Faculty of Fine Arts and Music, University of Melbourne

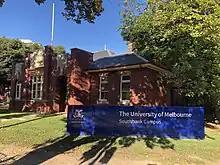
Entrance of Southbank Campus

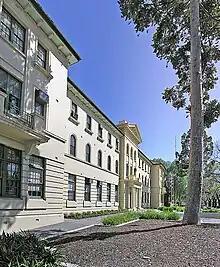
The Elisabeth Murdoch Building looking towards Melbourne Arts Centre spire on St. Kilda Road

The Faculty of Fine Arts and Music (formerly known as the Faculty of the Victorian College of the Arts and Melbourne Conservatorium of Music) is a faculty of the University of Melbourne, in Victoria, Australia. It is located near the Melbourne City Centre, with its main campus at Southbank on St Kilda Road, housing the Victorian College of the Arts (VCA) and the Melbourne Conservatorium of Music (The Conservatorium). Part of Music also operates from the Parkville campus of the University of Melbourne.